Rajasthan

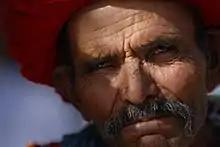
Man in Rajasthan, India.

In recent years, Rajasthan has worked on improving education. The state government has been making sustained efforts to raise the education standard.